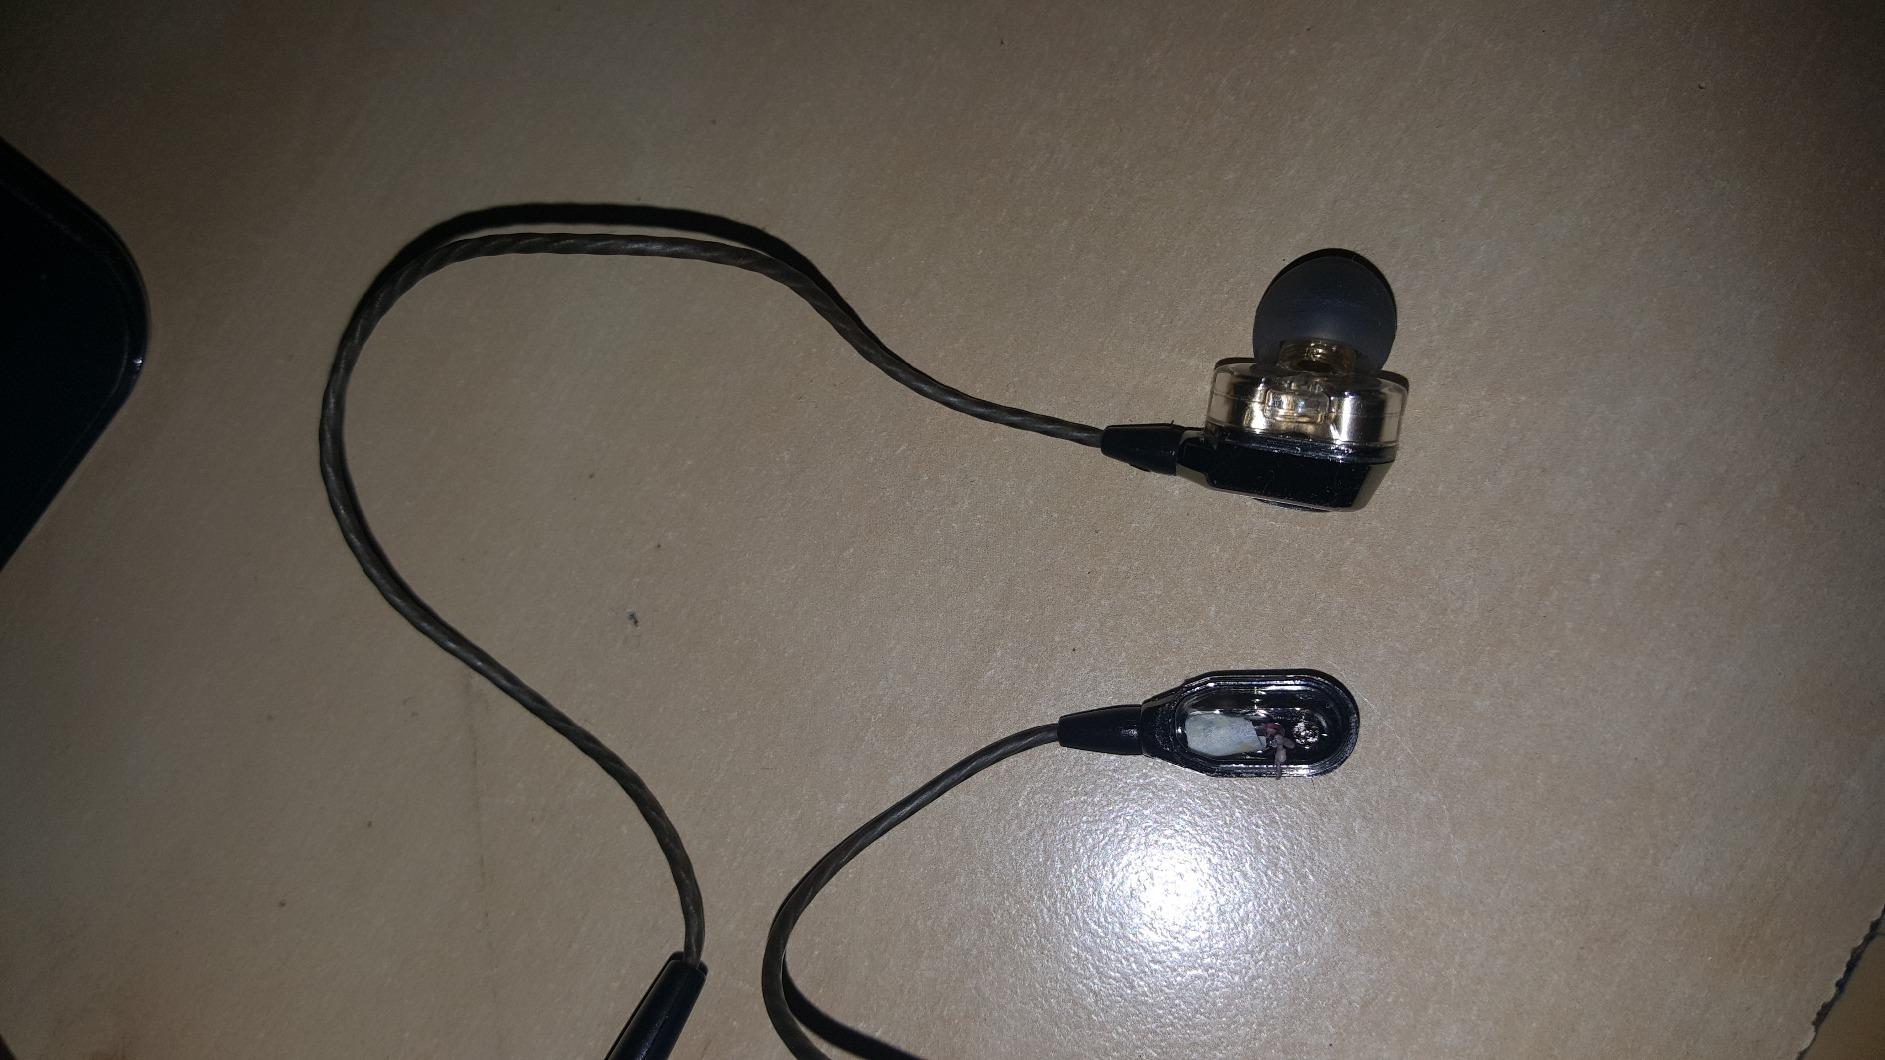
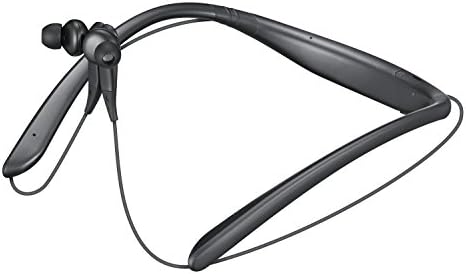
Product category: headphones
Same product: no